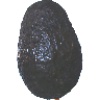
Label: Avocado ripe 1